Citizen science

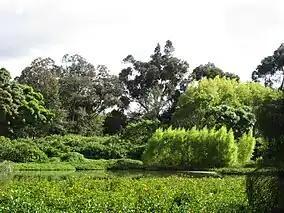
Córdoba wetland

The first Conference on Public Participation in Scientific Research was held in Portland, Oregon, in August 2012. Citizen science is now often a theme at large conferences, such as the annual meeting of the American Geophysical Union.